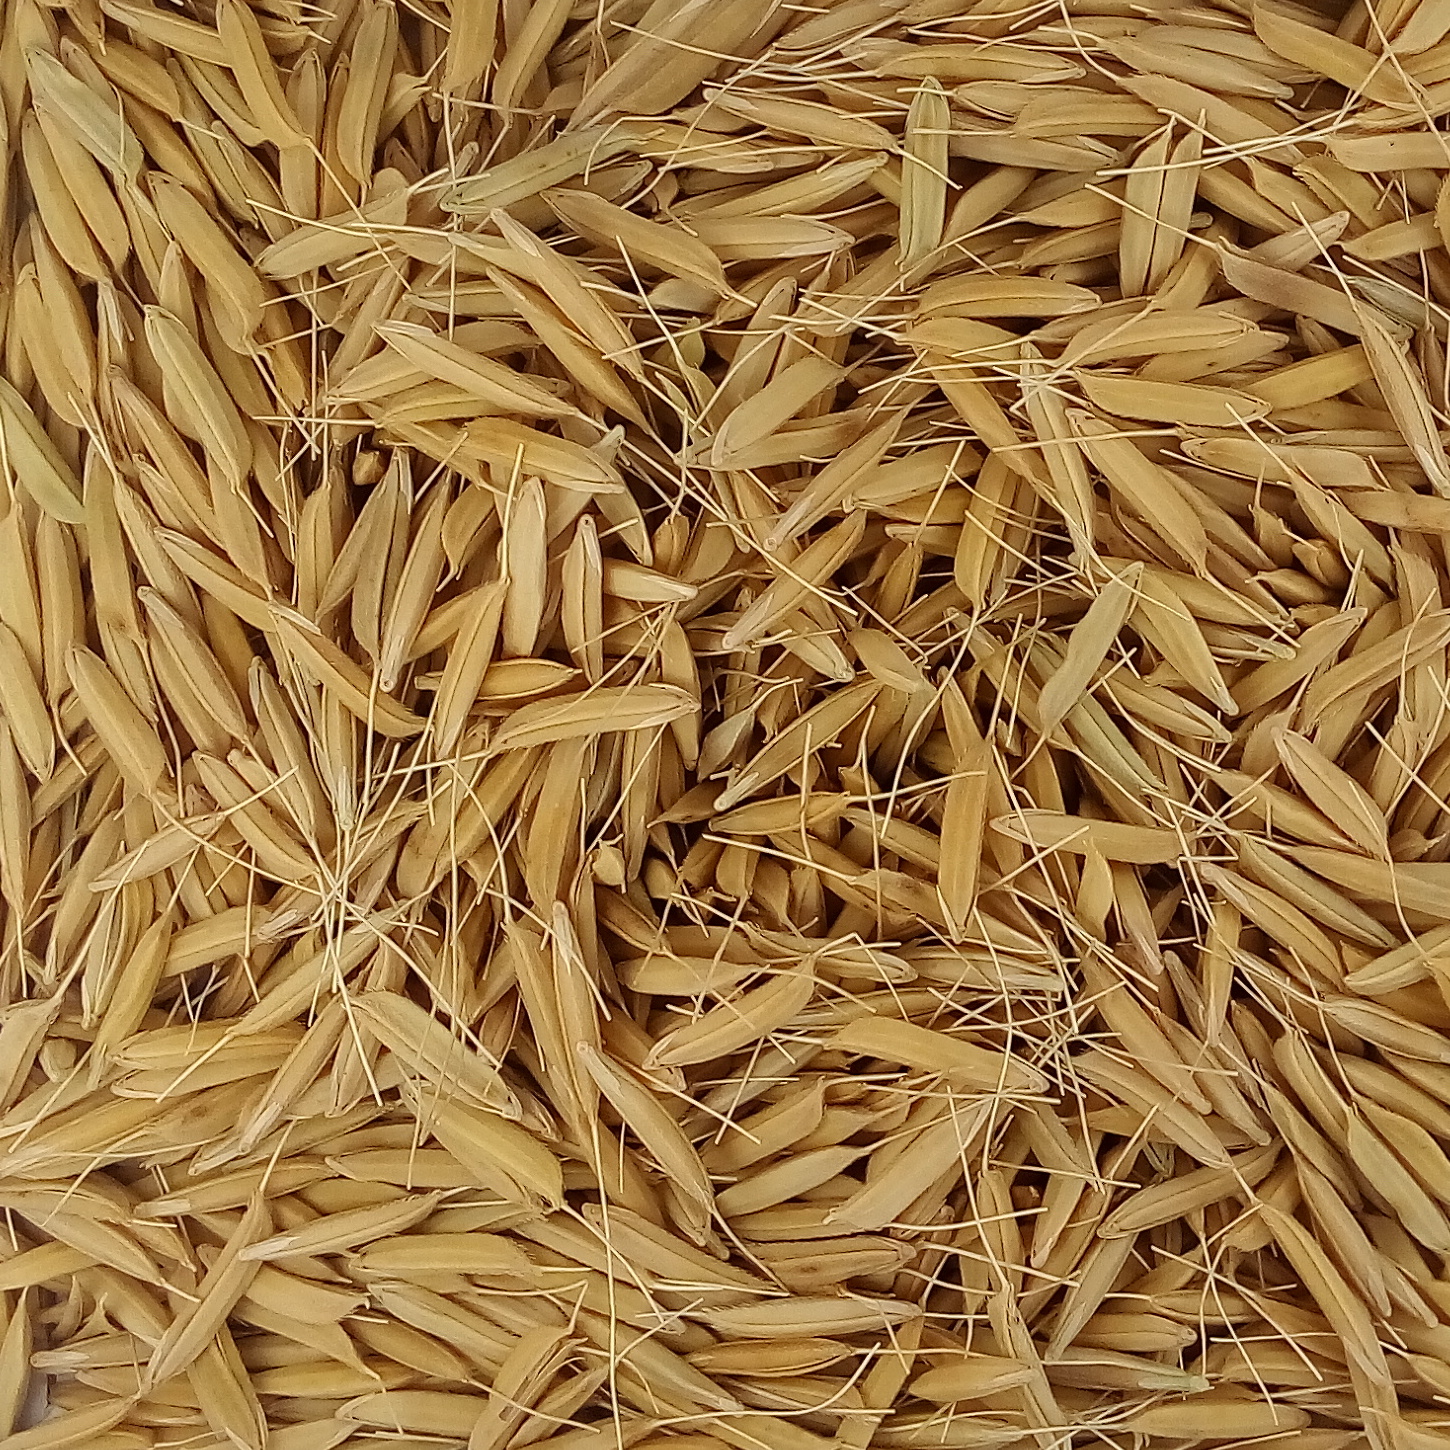
Rice seed variety: PB1